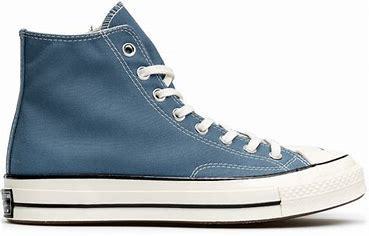
Brand: Converse
Model: Chuck Taylor All Canvas